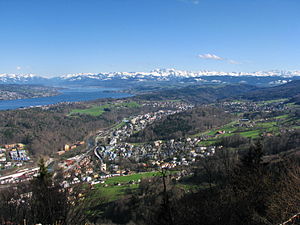
Adliswil
Adliswil er en by i det nordlige Schweiz med 18.731. Byen ligger i Kanton Zürich.